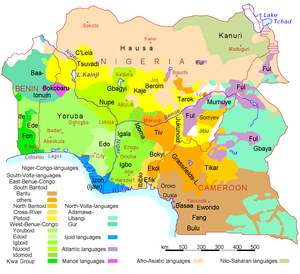
Le yoruba ou yorouba, aussi appelé youriba, yariba ou yooba, est une langue d'Afrique de l'Ouest appartenant au groupe des langues yoruboïdes, parmi lesquelles il compte le plus grand nombre de locuteurs. Ce groupe se rattache lui-même à la famille des langues nigéro-congolaises.
Les Oroko sont une population du Cameroun, d'origine bantoue, vivant principalement dans la région du Sud-Ouest, dans les départements de la Meme et du Ndian.
Le Nigeria compte un grand nombre de langues. Une effectué par SIL International fait état de 529 langues, dont 522 vivantes et 7 éteintes. Langue officielle durant la colonisation, l'anglais a conservé ce statut afin de faciliter l’unité linguistique du pays. Trois langues africaines ont le statut de langues majeures, en attendant de devenir officielles si l'on se réfère à l'article 55 de la constitution : le haoussa, l’igbo et le yorouba. Elles sont enseignées dans le système scolaire, où chaque élève doit en apprendre au moins une. 27 autres langues ont le statut de langues mineures et l’enseignement primaire débute avec une de celles-ci.